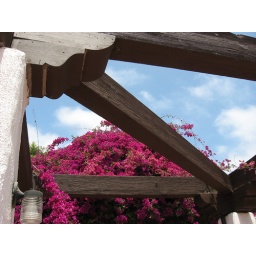
the roof and some of its architecture, with beautiful flowers in the background